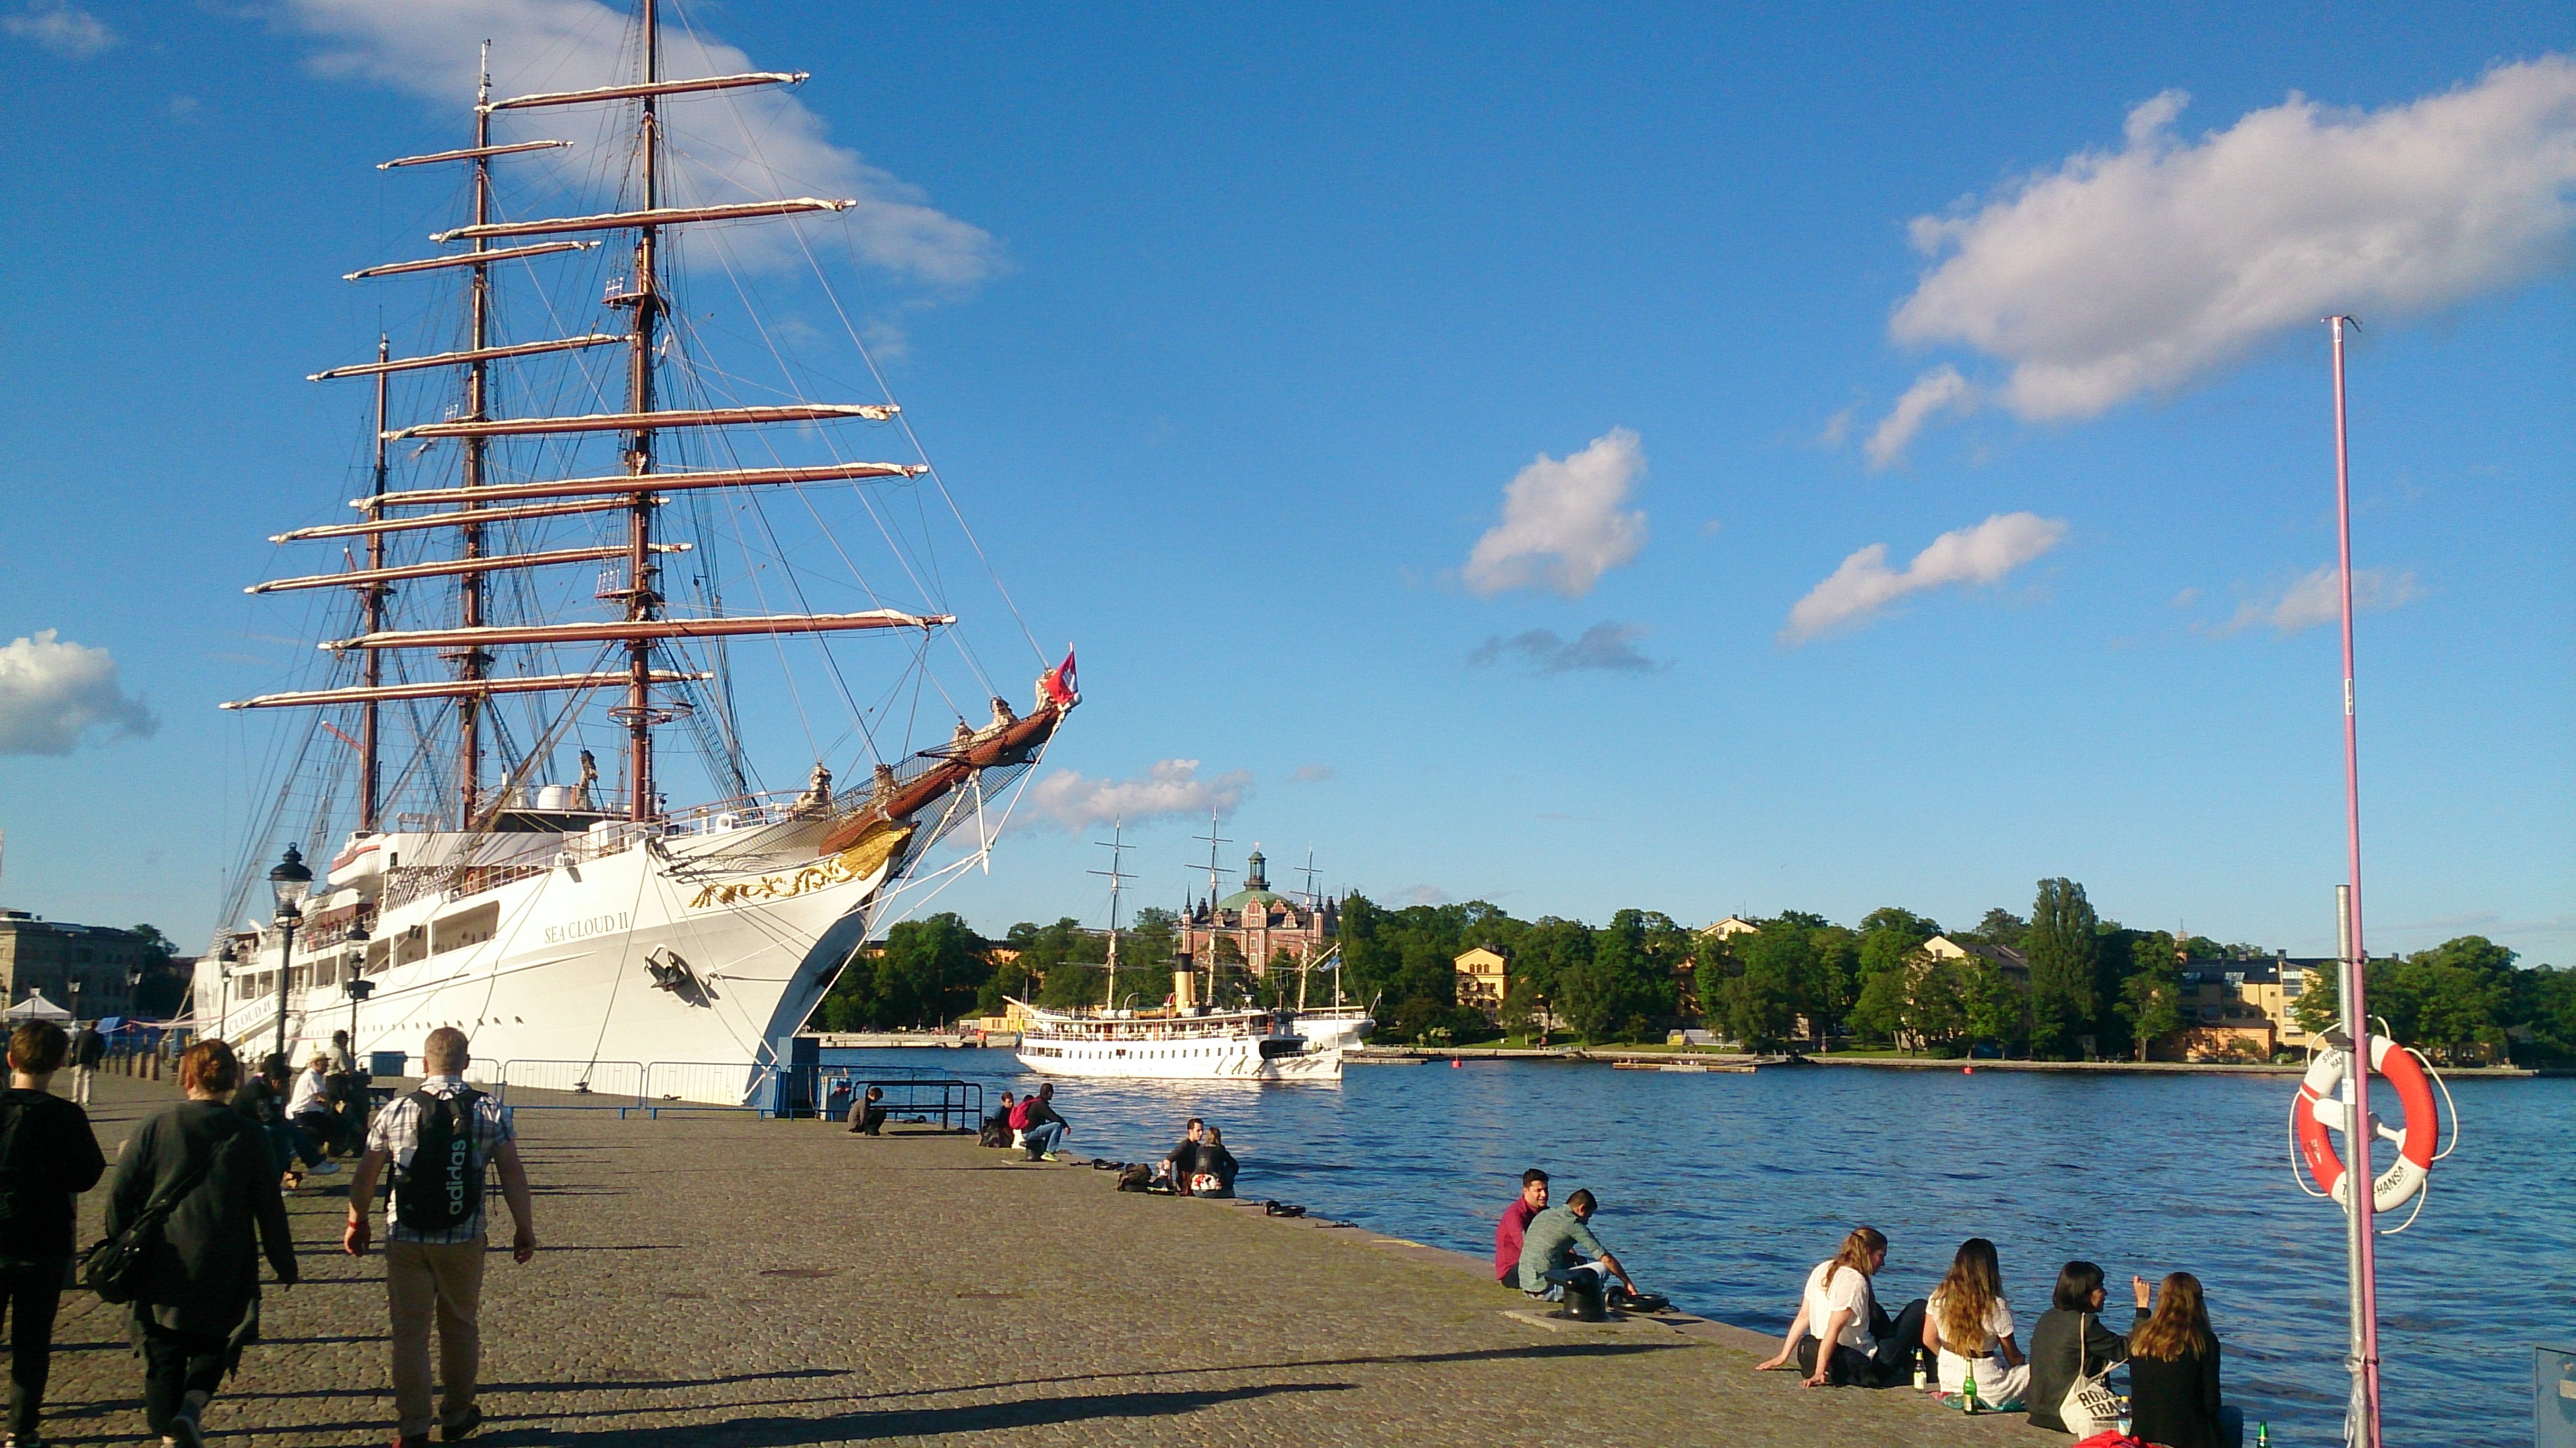
sea, boat, ship, vehicle, mast, sailing, sailboat, sail, stockholm, sailing vessel, watercraft, windjammer, sailing ship, quay wall, tall ship, sea cloud ii